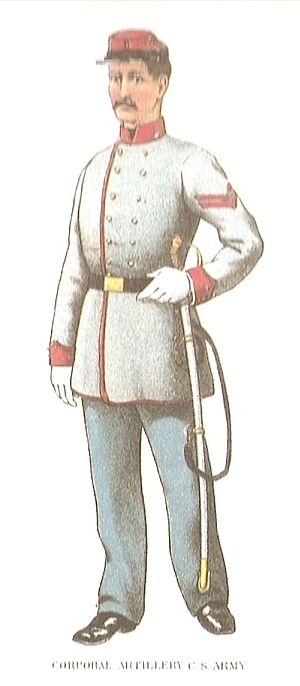
L'Armée des États confédérés est formée en février 1861 afin de défendre les États confédérés d'Amérique qui voient le jour la même année lorsque les sept premiers États du Sud font sécession des États-Unis. Elle disparaît après sa défaite lors de la guerre de Sécession.